Frank J. Hecker

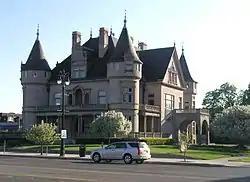
Col. Frank J. Hecker House on Woodward in Detroit

After the conclusion of the Civil War, he was hired on as an agent for the Union Pacific Railroad. In the 1870s, a group of investors from Detroit decided to build a rail line near Logansport, Indiana; they hired Hecker to manage their project. Hecker took on the project, taking a younger Charles Lang Freer with him. Although the project fell through, the Detroit investors were pleased with Hecker's work and invited him to Detroit. There, in 1879, Hecker and Freer organized the Peninsular Car Works, which in 1884 was renamed into the Peninsular Car Company. Hecker was president of both companies, and business made both Hecker and Freer wealthy. Hecker also was on boards of the Detroit Copper and Brass Rolling Mills, Michigan Fire and Marine Insurance Company, and the Detroit Lumber Company.